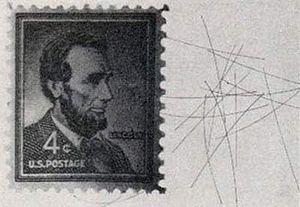
Le projet West Ford est un dispositif de télécommunications spatial passif testé par le Lincoln Laboratory du Massachusetts Institute of Technology à la demande de l'Armée américaine au début des années 1960. L'Armée souhaitait disposer d'un système de communications militaire à grande distance fiable, pouvant remplacer les câbles sous-marins dans la perspective d'un conflit avec l'Union soviétique. Le projet reposait sur la création d'une ionosphère artificielle autour de la Terre constituée de plusieurs centaines de millions d'aiguilles formant un réflecteur passif pour les émissions radio. Deux tentatives eurent lieu : en 1961 la dispersion des aiguilles ne s'effectua pas correctement. La deuxième tentative, en 1963, permit de vérifier le fonctionnement du dispositif. Les rapides progrès dans la mise au point des satellites de télécommunications mirent un terme au projet qui s'était par ailleurs heurté aux objections des autres nations et à la communauté des astronomes. La plupart des aiguilles, placées sur une orbite polaire à plus de 3 500 km d'altitude, ont effectué depuis leur rentrée atmosphérique.